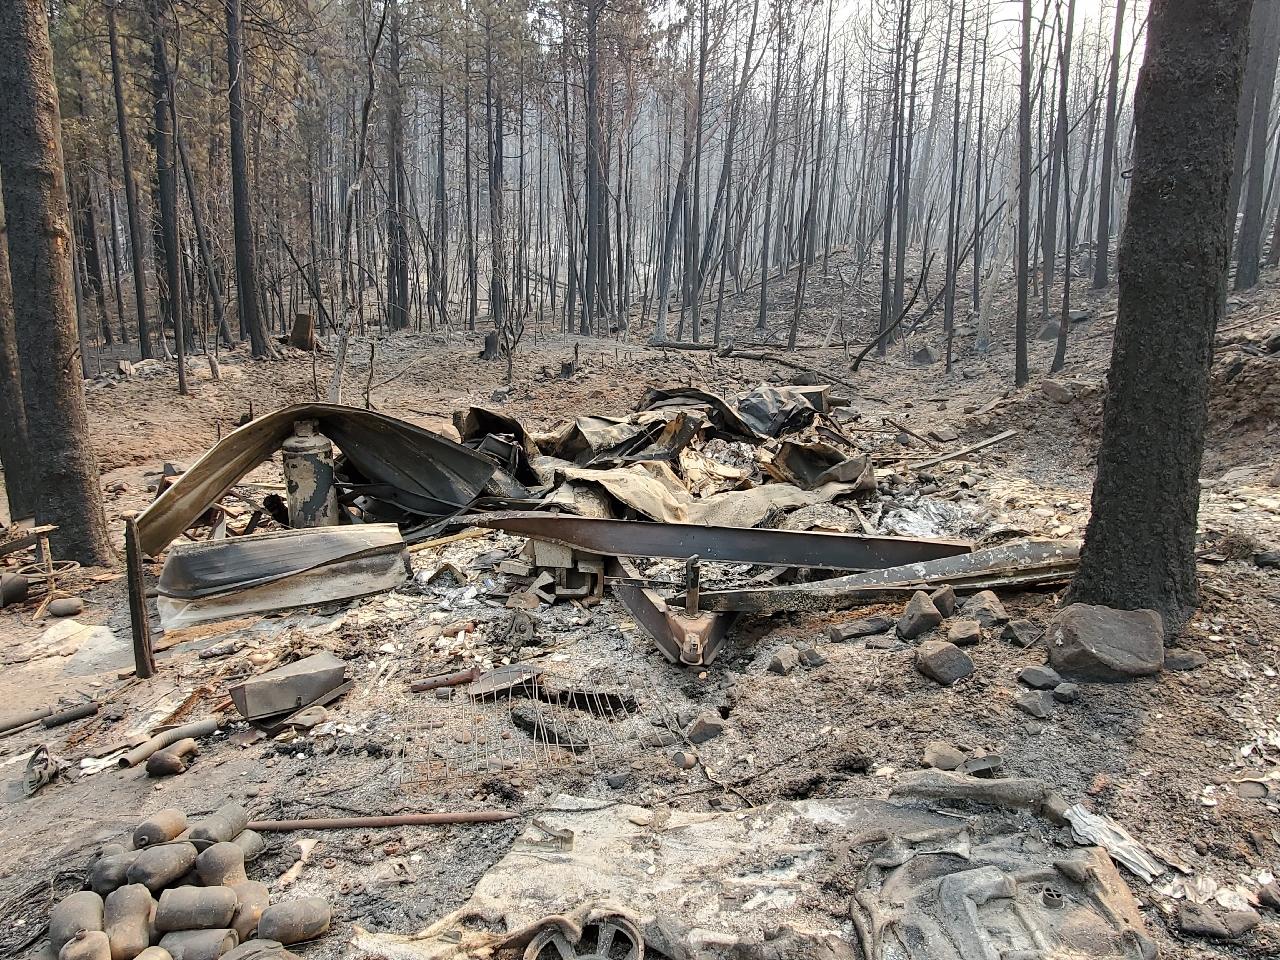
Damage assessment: destroyed